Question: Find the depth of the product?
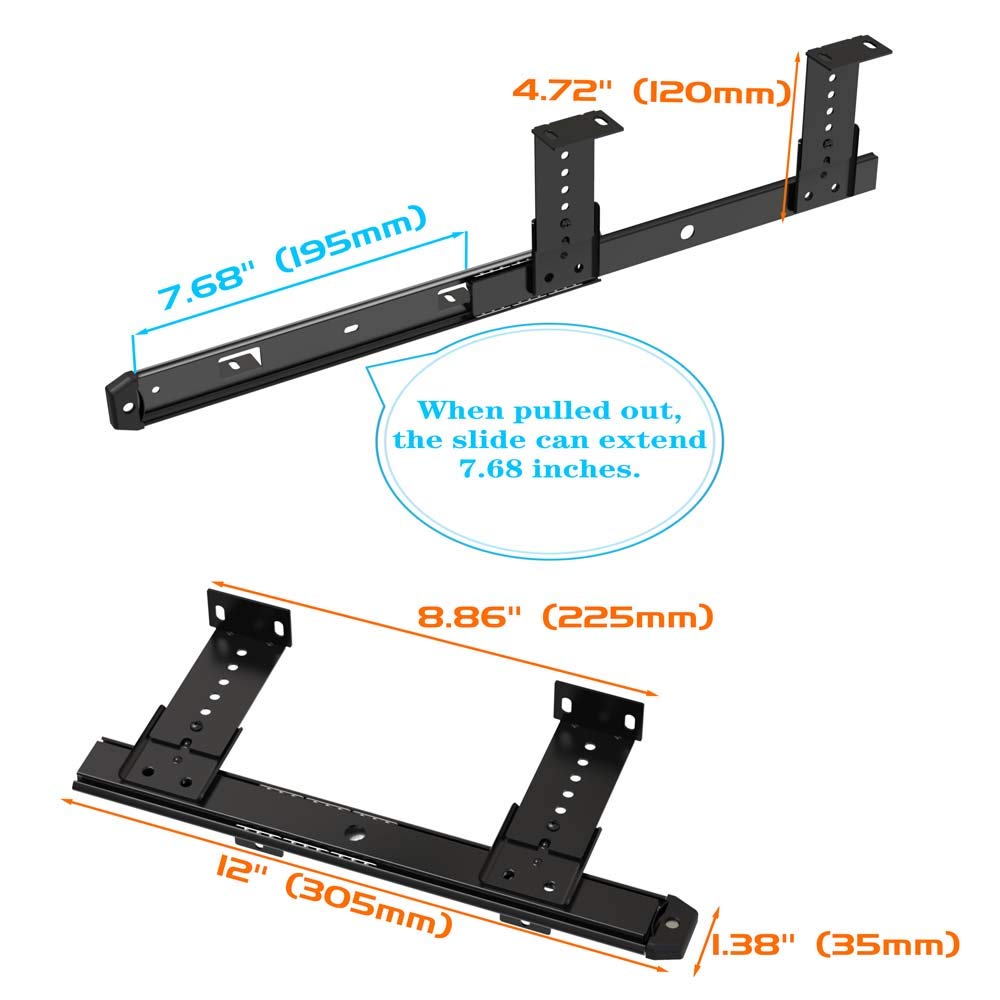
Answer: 305.0 millimetre